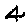
Label: 4